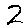
Label: 2